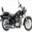
Label: motorcycle